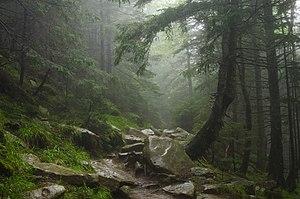
Le parc national des Carpates est un parc national d'Ukraine situé au sud-ouest de l'Oblast d'Ivano-Frankivsk. Il a été fondé le 3 juin 1980 afin de protéger la région des Carpates. Il est géré de Yaremtche par le Ministère de l'écologie et des ressources naturelles de l'Ukraine. Il est le premier parc national de l'Ukraine et l'un des plus grands parc nationaux de ce pays.